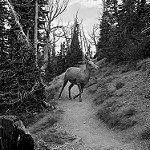
Label: B & W